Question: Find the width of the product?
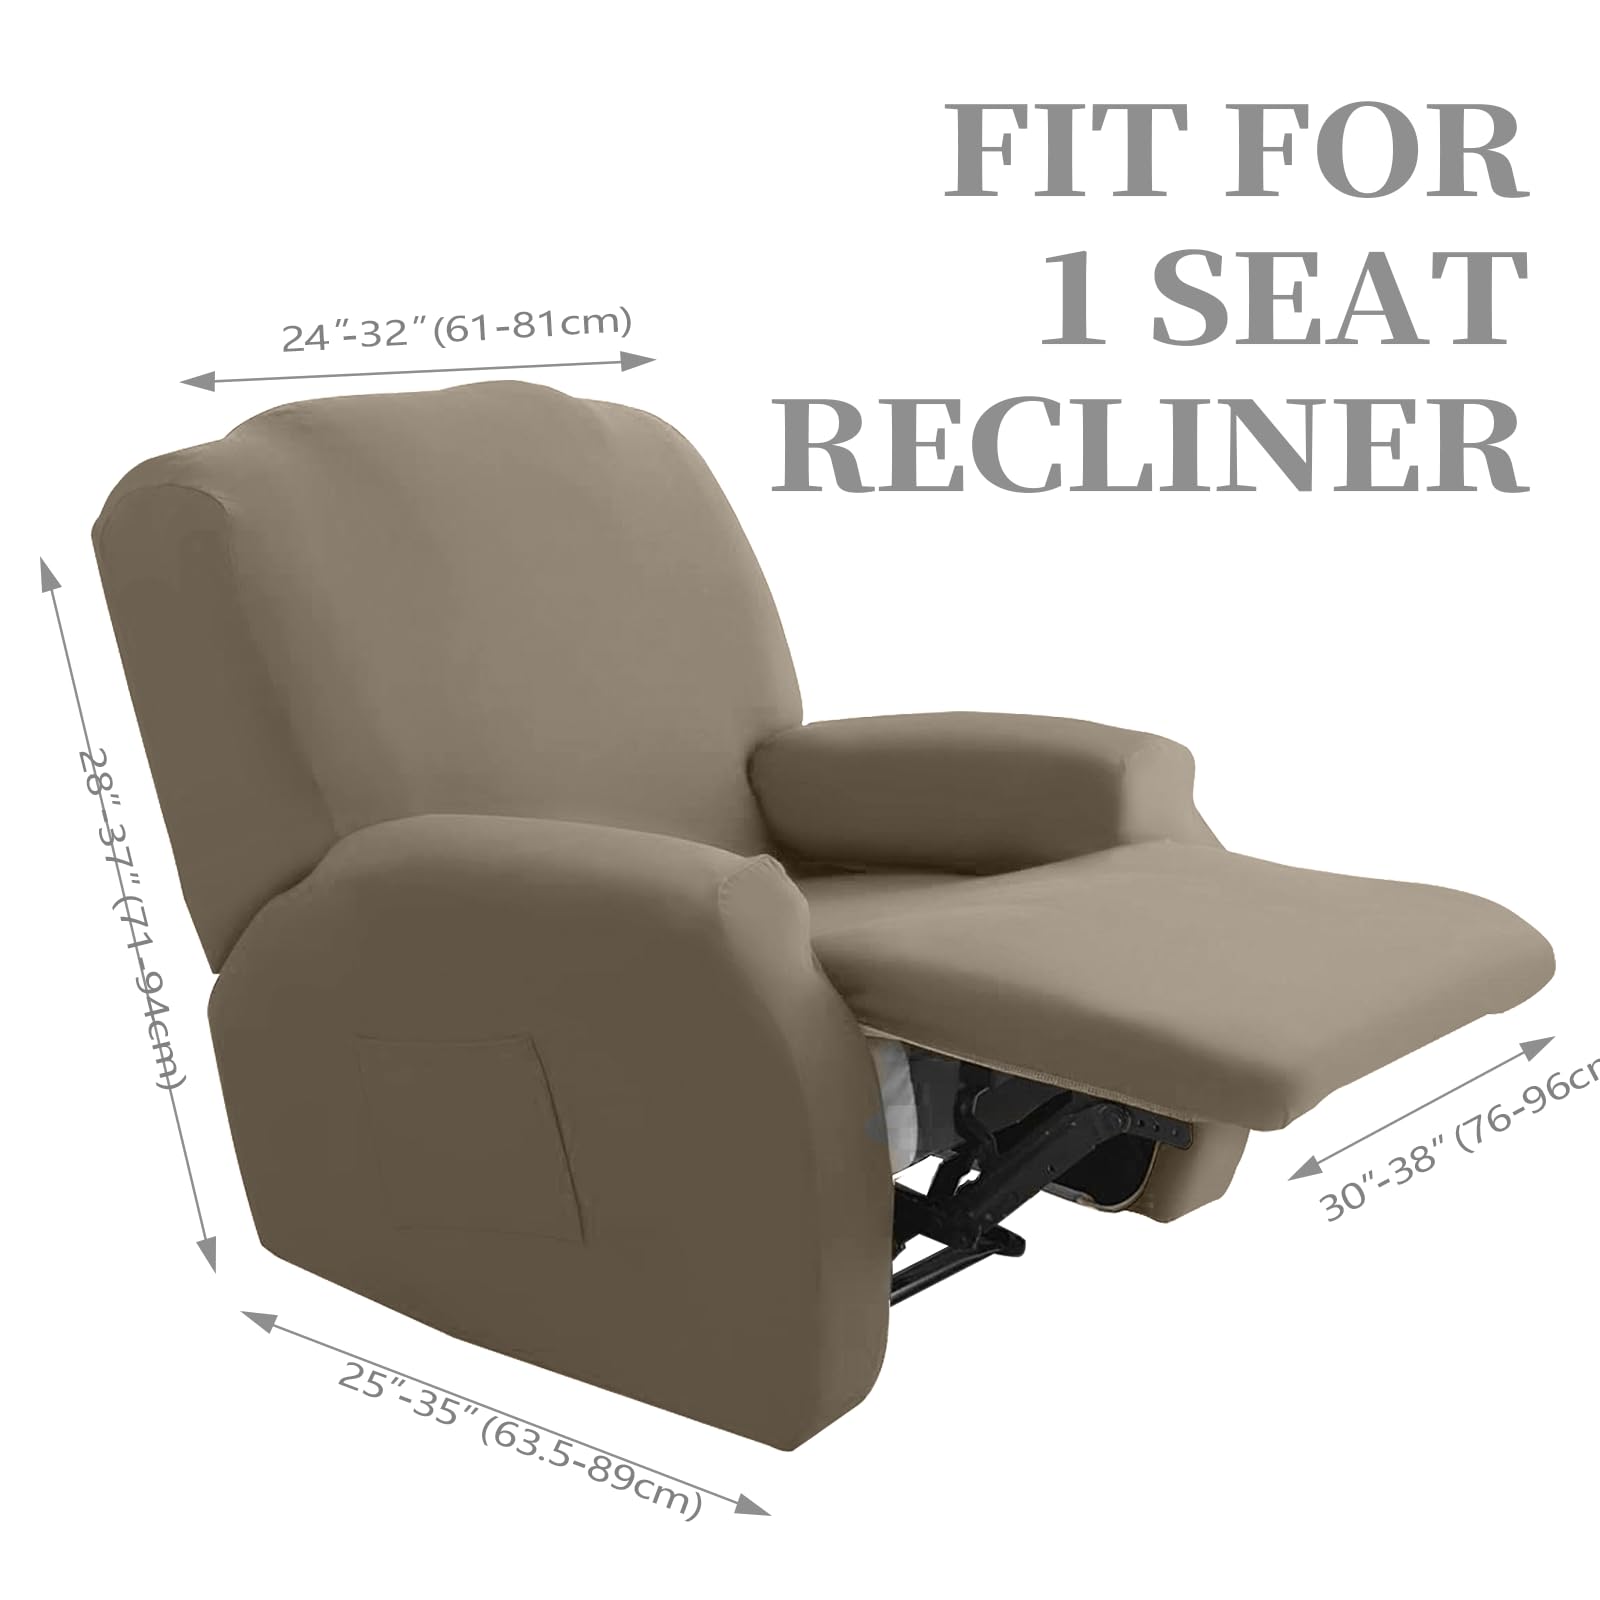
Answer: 30.0 inch